The Willmore

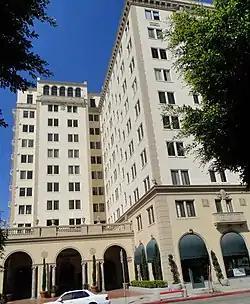
The Willmore in 2009

The Willmore, formerly known as The Stillwell, is a historic apartment building in downtown Long Beach, California. It has been listed on the National Register of Historic Places since May 20, 1999.